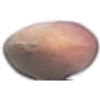
Label: hazelnut